Aleksandr Potapov (statesman)

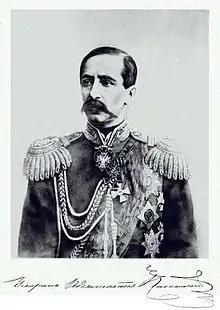
Alexandr Potapov

Alexander Lvovich Potapov (16 September 1818, in Zemlyansky, Voronezh Governorate – 24 October 1886, in Saint Petersburg) was a Russian statesman.